Makara (magazine)

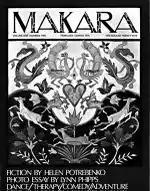
Cover of "Makara"

Makara was a Canadian feminist arts journal, produced in Vancouver, British Columbia from December 1975 to 1978 by the Pacific Women's Graphic Arts Co-operative, in co-operation with Press Gang Publishers. The collective began work in 1972–73.